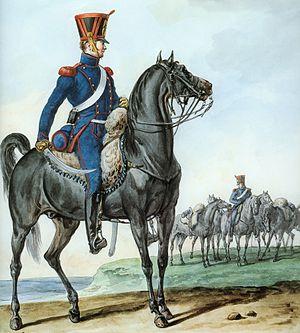
Depuis les débuts de l'artillerie s'est posé le problème de la mobilité des pièces : d'abord pour les acheminer et les mettre en œuvre sur le champ de bataille mais ensuite pour accompagner et appuyer les troupes pendant la bataille elle-même.